Armageddon (1999)

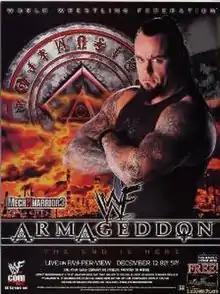
Promotional poster showing The Undertaker (who neither competed on the card nor appeared at the event).

The 1999 Armageddon was the inaugural Armageddon professional wrestling pay-per-view (PPV) event produced by the World Wrestling Federation (WWF, now WWE). It took place on December 12, 1999, at the National Car Rental Center in Sunrise, a suburb of Fort Lauderdale, Florida.